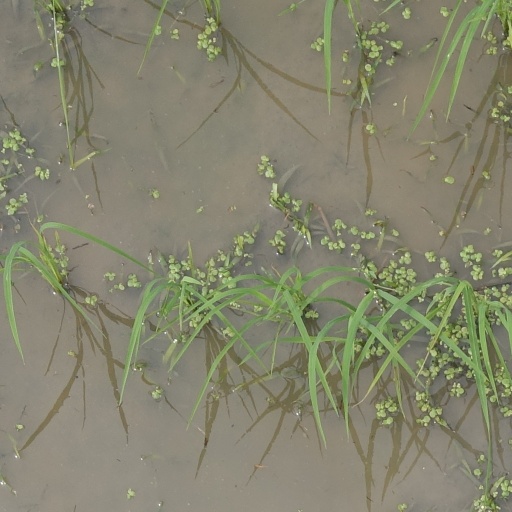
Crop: rice